Garfield Park (Indianapolis)

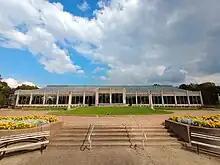
Garfield Park Conservatory

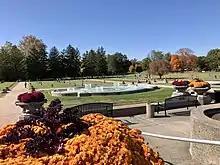
Garfield Park Sunken Gardens

The first conservatory building in Garfield Park was built in 1915. By mid-century, its condition had deteriorated and so it was replaced in 1954 with a new structure designed by the Indianapolis architectural firm of Burns and Burns. The Conservatory is constructed of welded-aluminum and glass, and was the first of its kind in the United States. It was renovated in 1997.